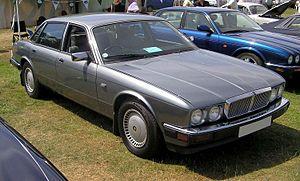
La Jaguar XJ40 est une berline et limousine de luxe fabriquée par Jaguar Cars entre 1986 et 1994. Officiellement dévoilée le 8 octobre 1986, elle s'est distinguée par son tout nouveau design.